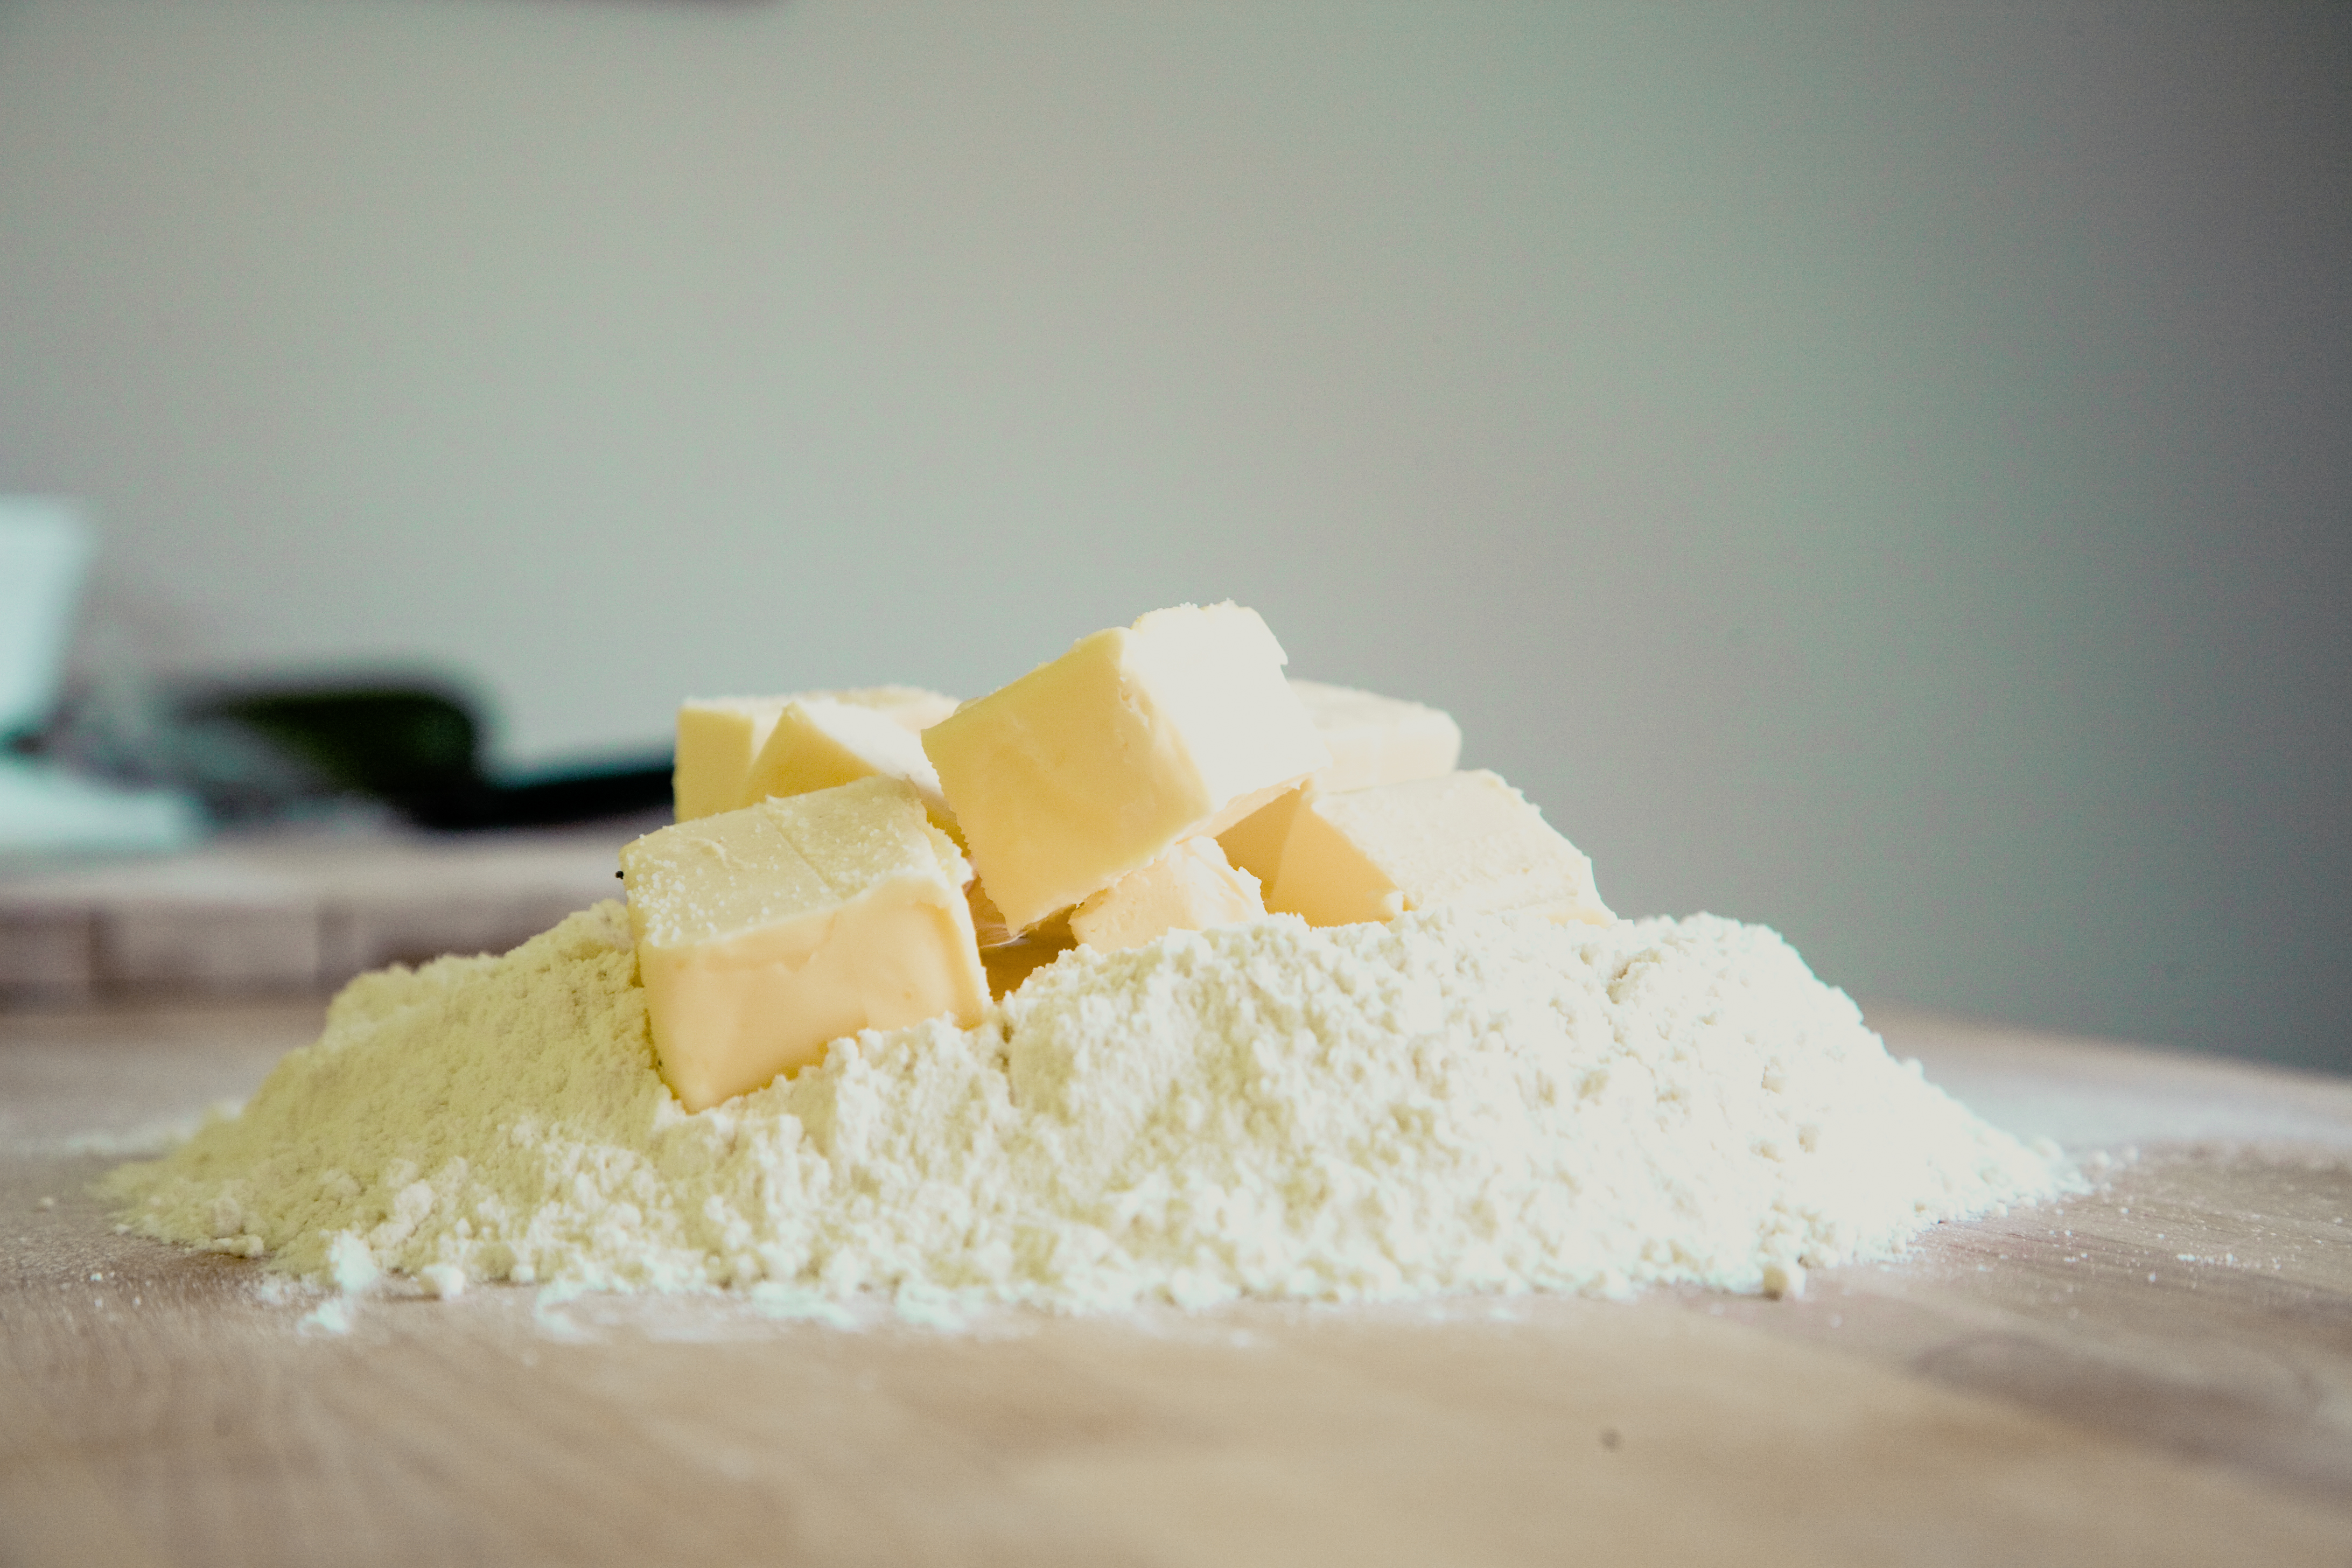
food, baking, dessert, dairy product, butter, coconut, icing, sweetness, ingredients, flour, flavor, buttercream